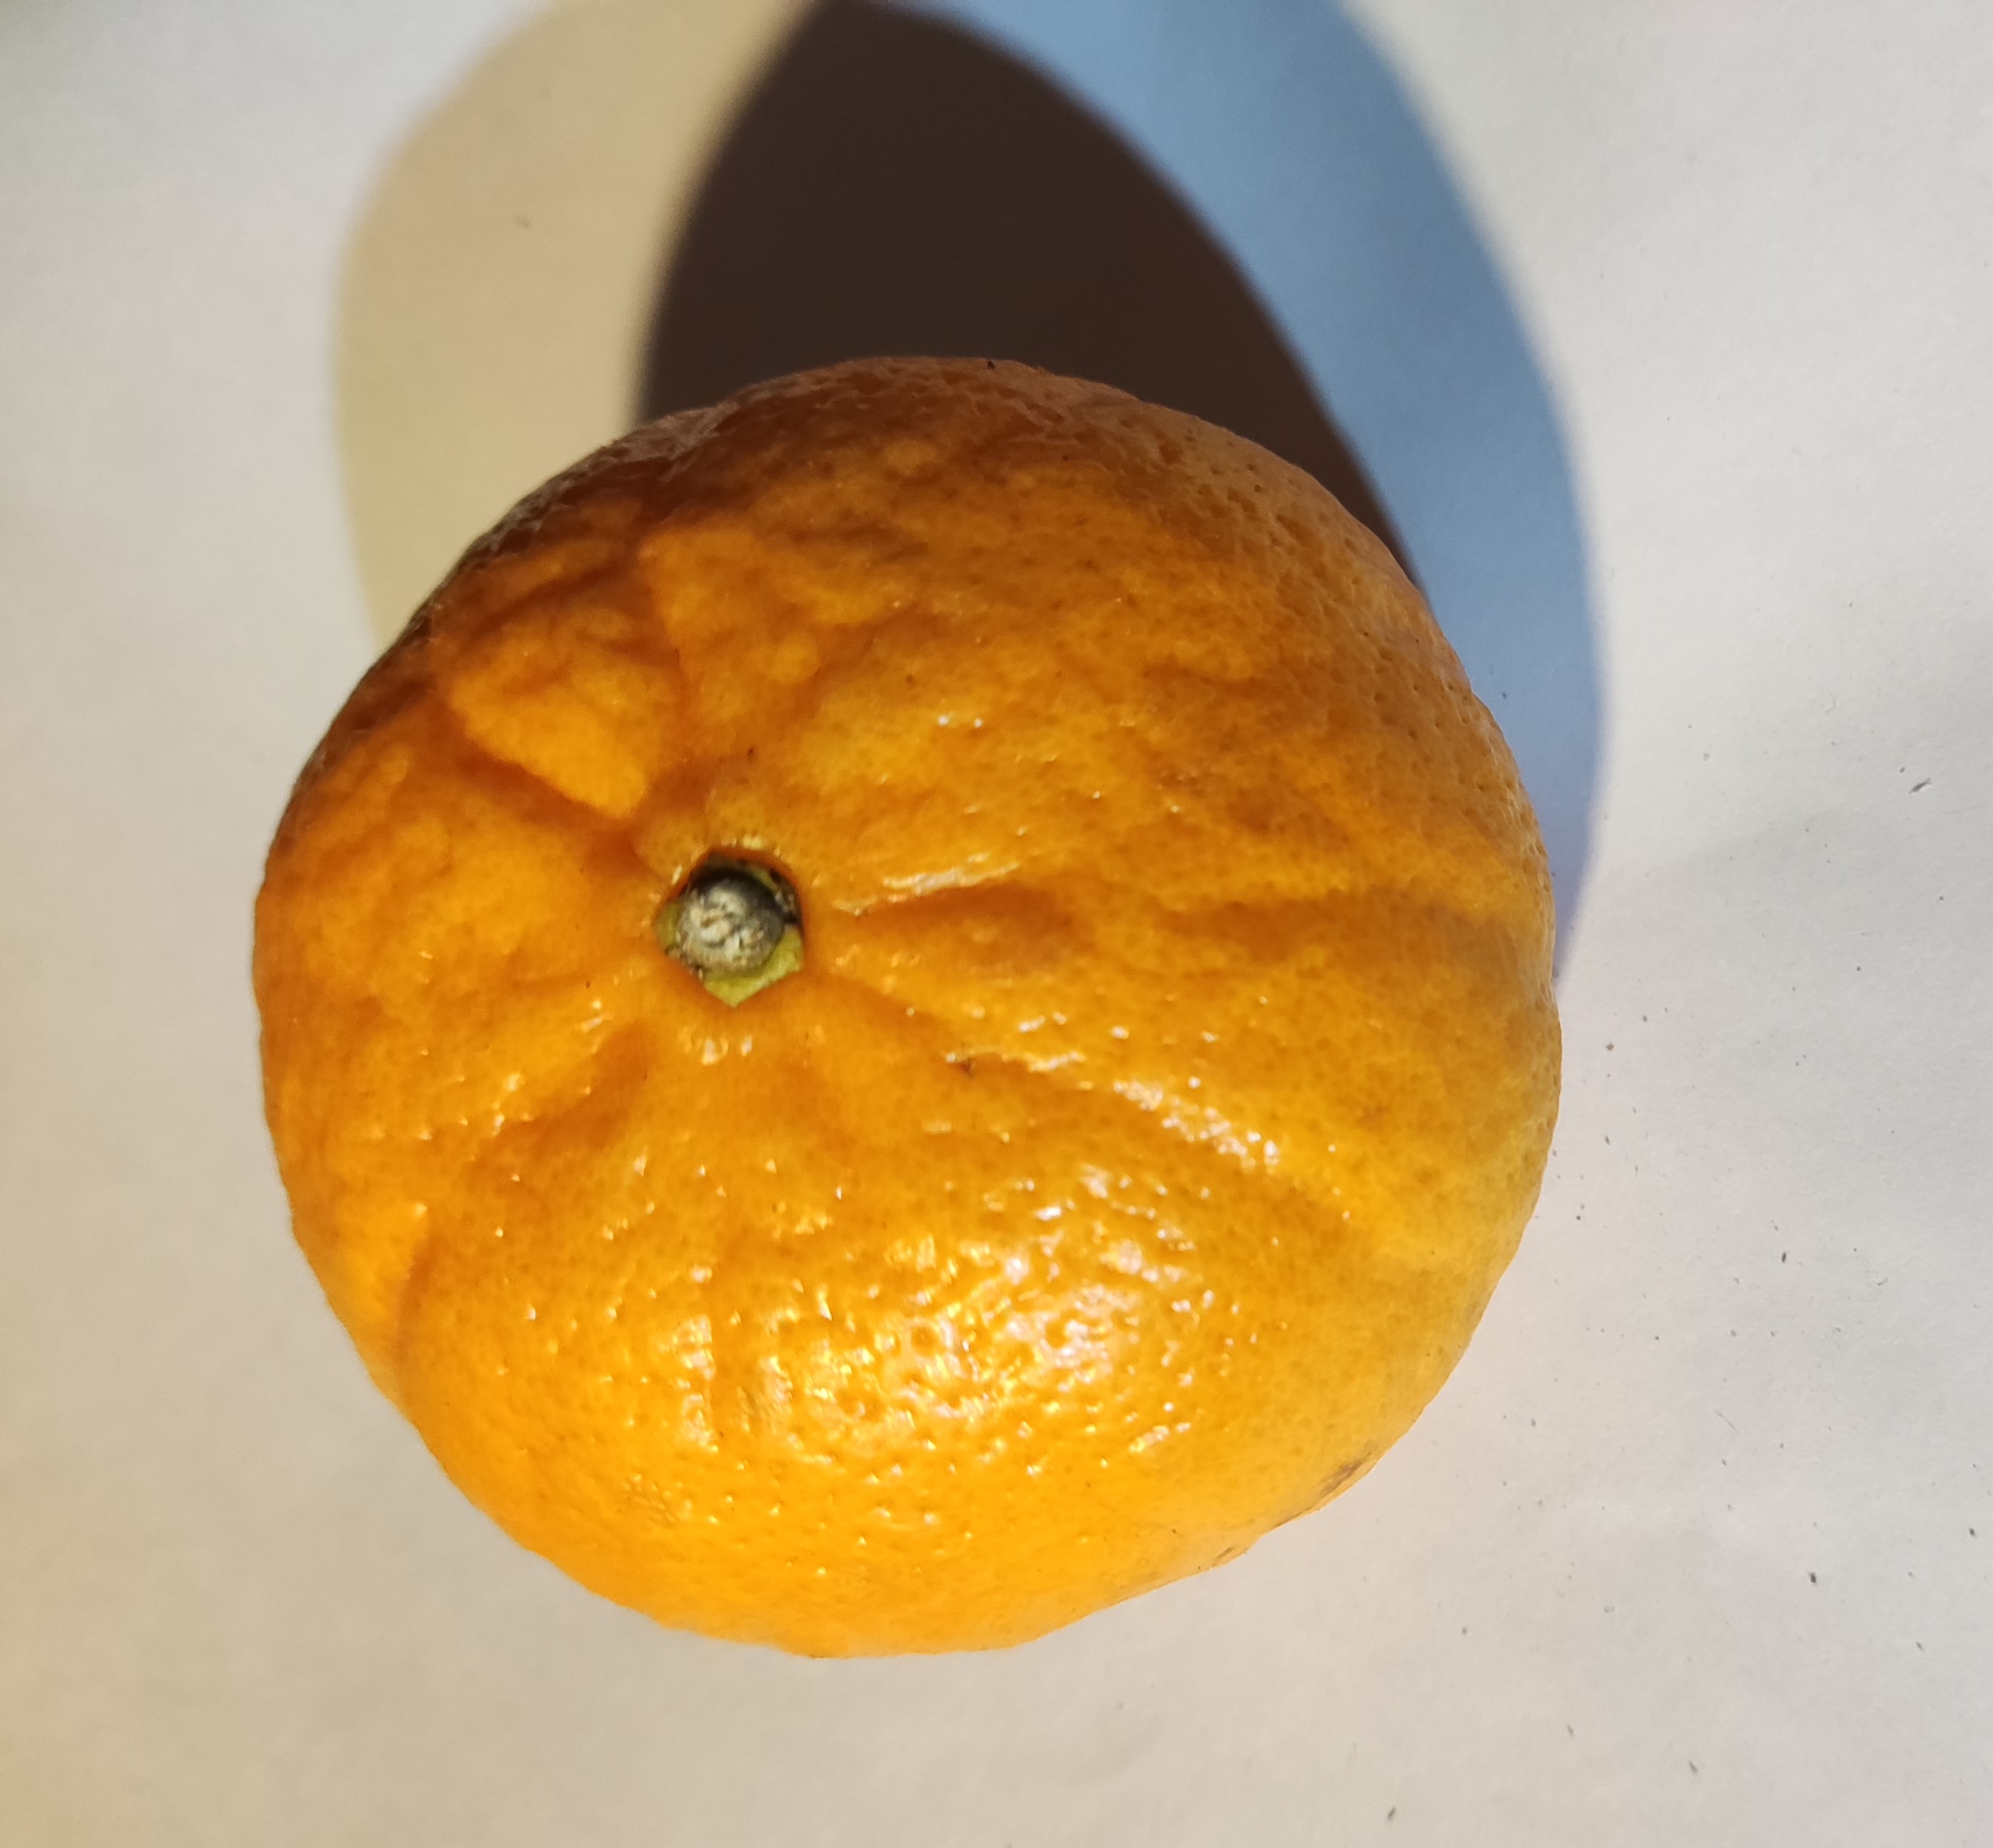
Fruit: orange
Condition: fresh